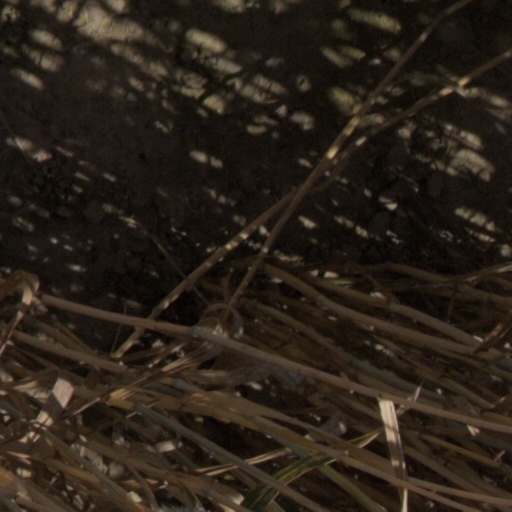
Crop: wheat